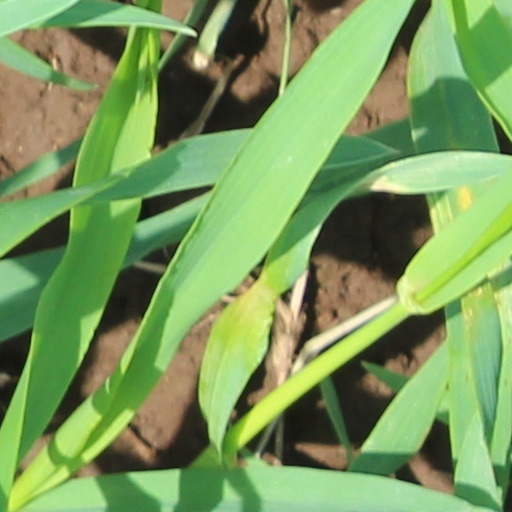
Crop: wheat